Lübeck–Puttgarden railway

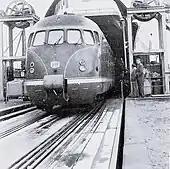
VT 12 as the "Kopenhagen-Express" leavong the train ferry "Theodor Heuss" on Großenbrode Quay on 6 December 1959

Construction recommenced in 1949. The line the former KOE was modernised, a bypass curve was built around Lütjenbrode and the connecting line to bypass Neustadt was finished. A ferry terminal, Großenbrode Quay ("Großenbrode Kai") was created on the grounds of the former Großenbrode airbase, which was connected by an existing siding to Grossenbrode station.